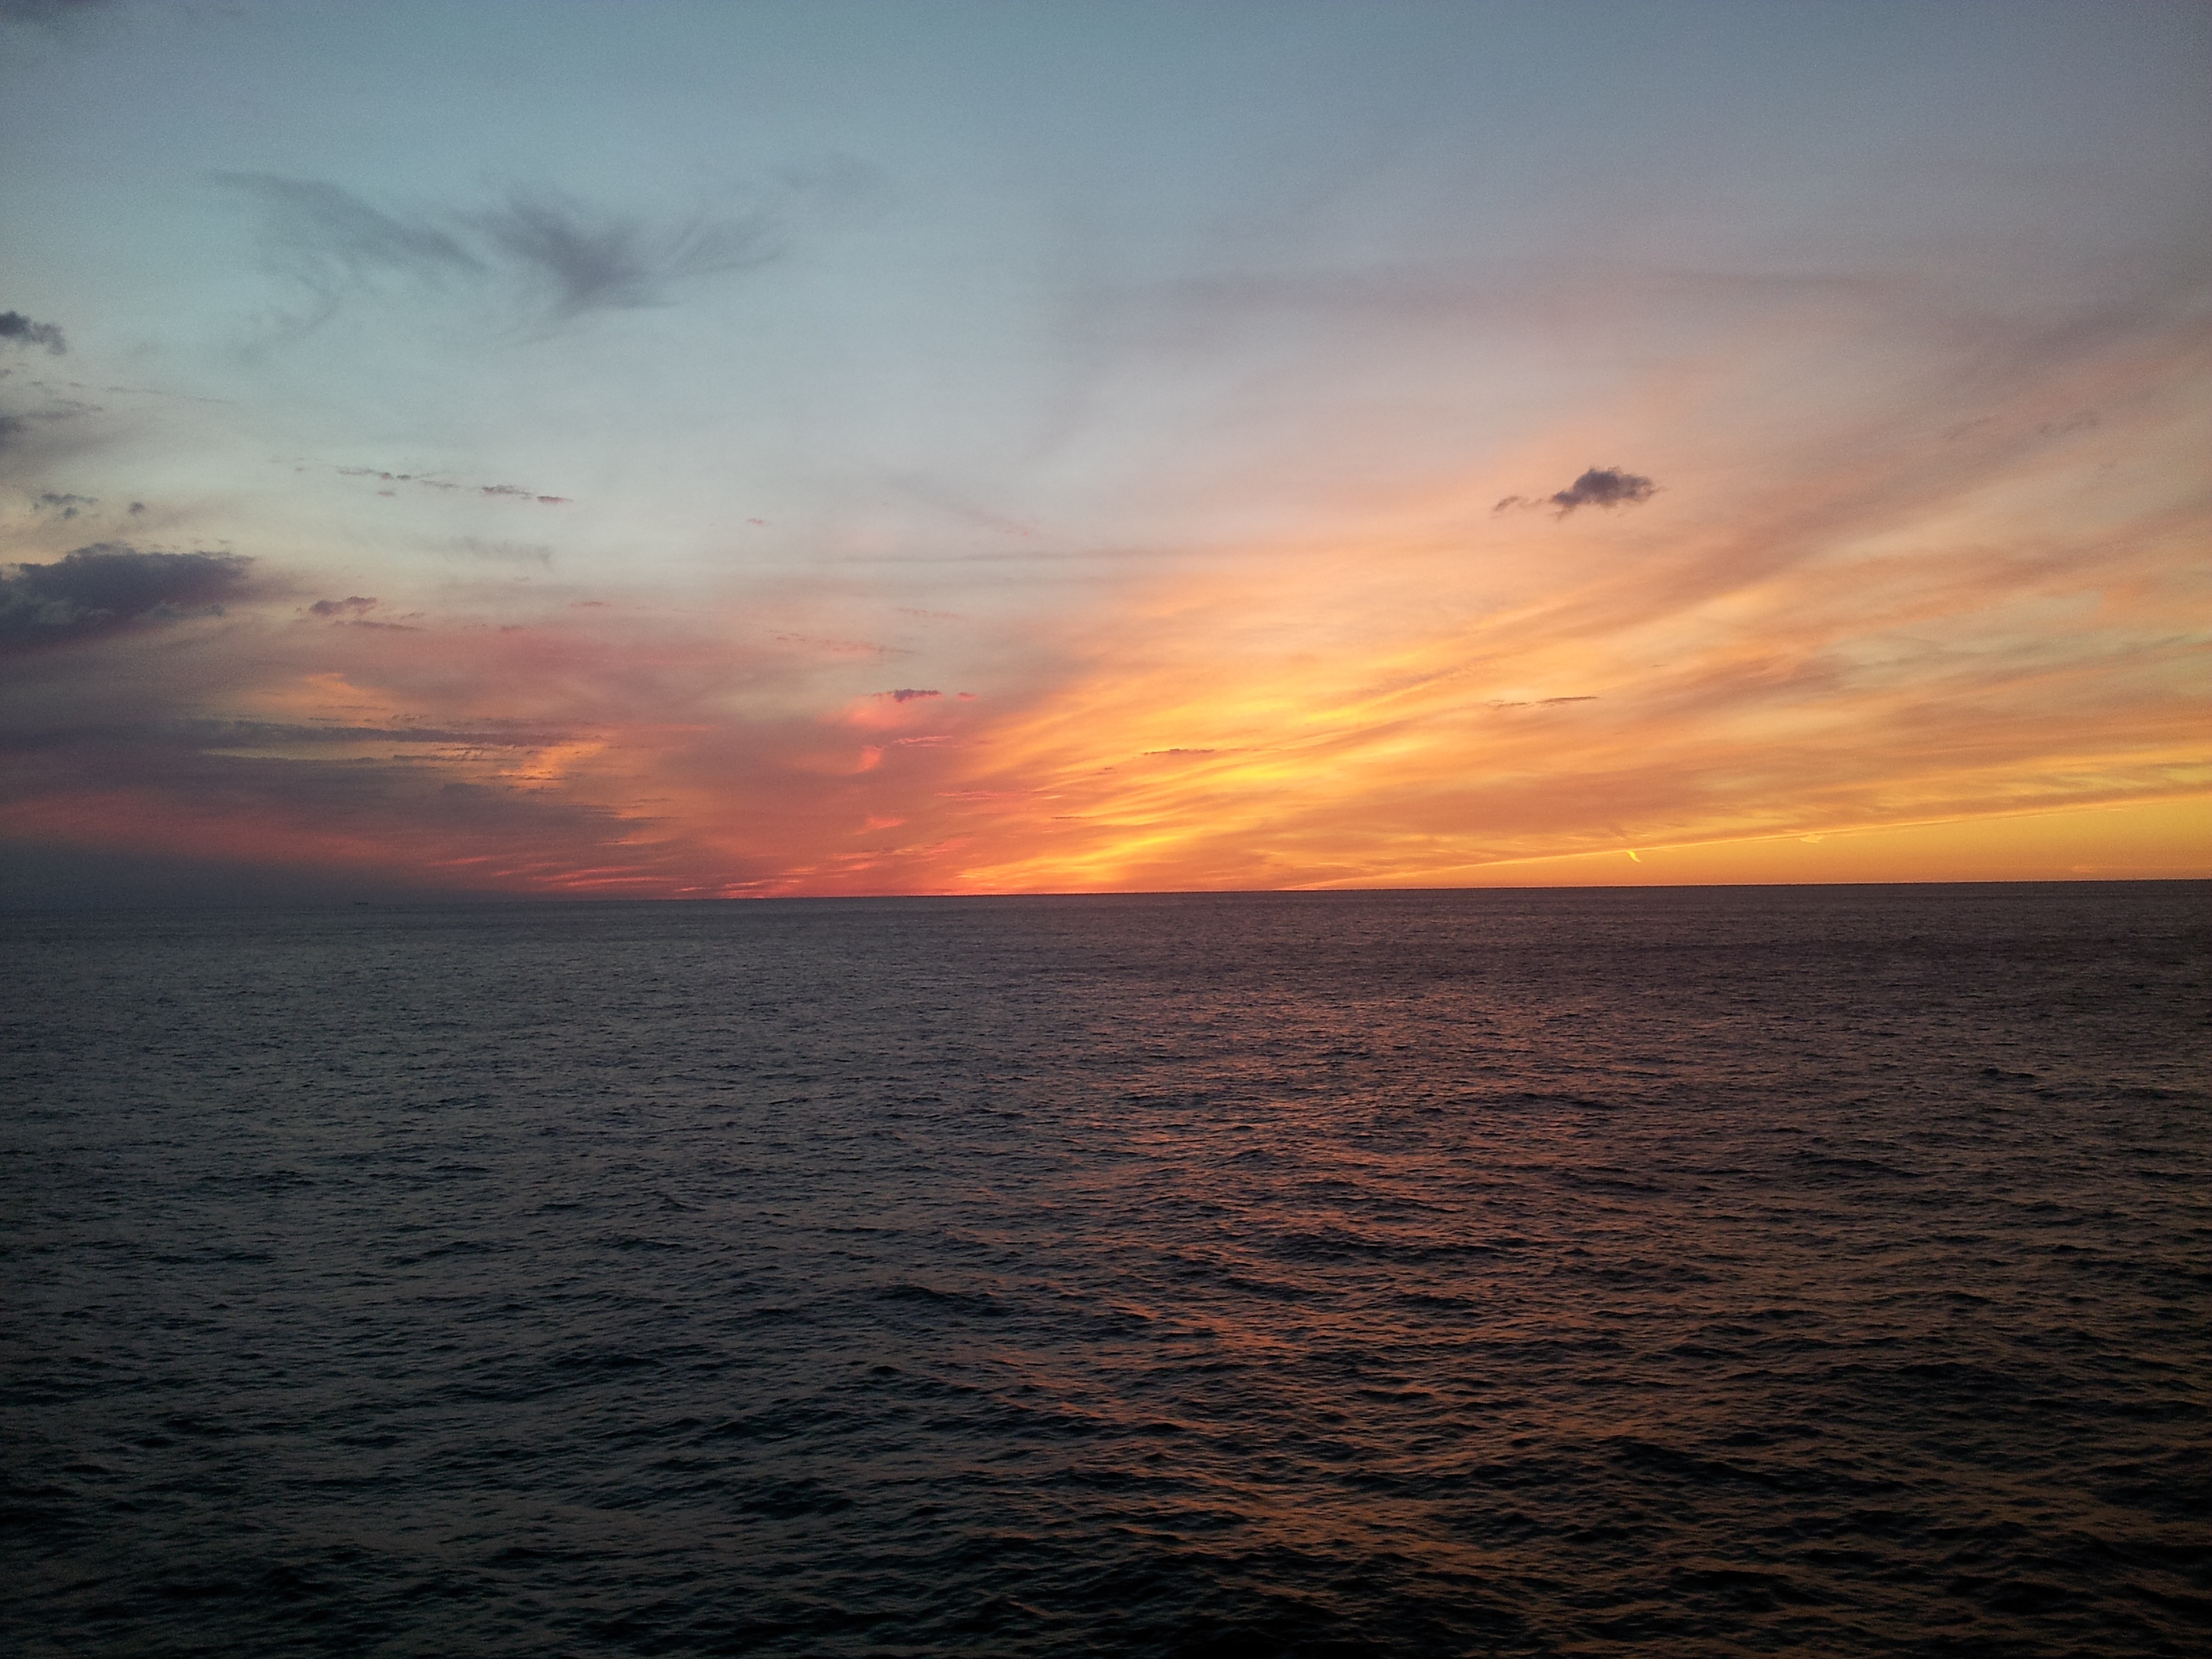
beach, sea, coast, water, ocean, horizon, cloud, sky, sun, sunrise, sunset, morning, wave, dawn, dusk, evening, scenic, seascape, calm, bay, afterglow, wind wave